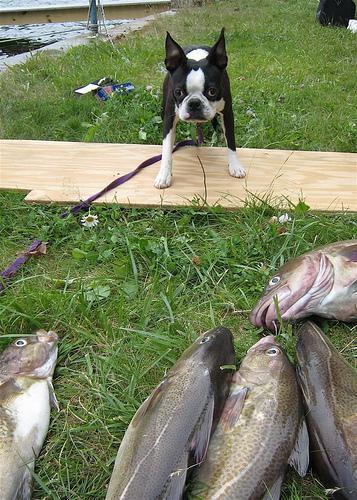
Boston_bull